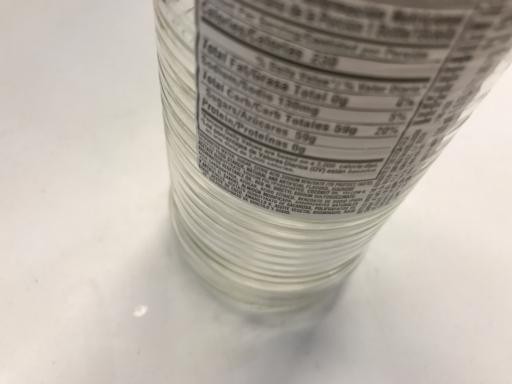
Waste category: glass